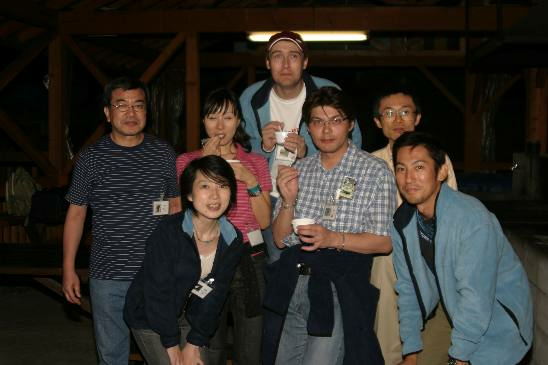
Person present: Yes